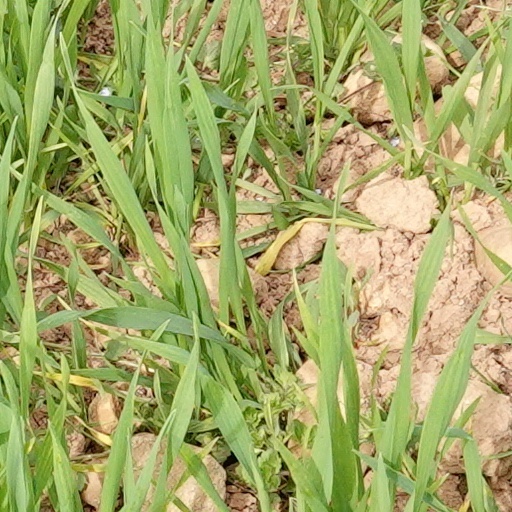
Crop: wheat